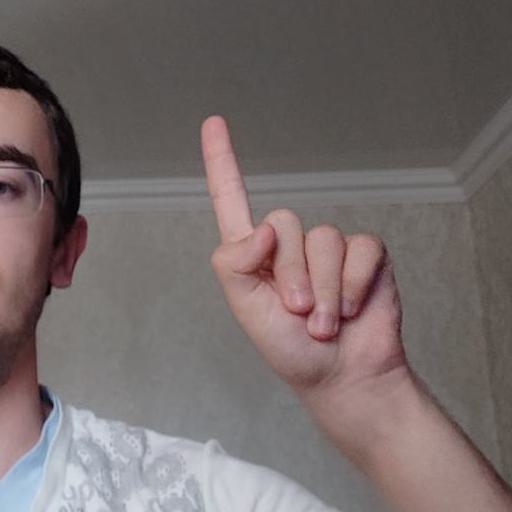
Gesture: one